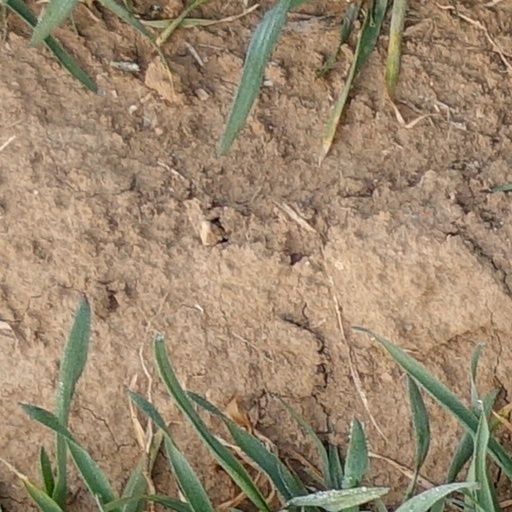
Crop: wheat